Jerrold Ballaine

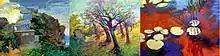
Examples of landscape paintings of Jerrold Ballaine

Steeped in the fundamentals of drawing through his years at the Art Center School in Los Angeles, he was influenced by Lorser Feitelson, John Altoon) and Harry Carmean; drawing was to become his home, usually working directly from models.